Close to Leo

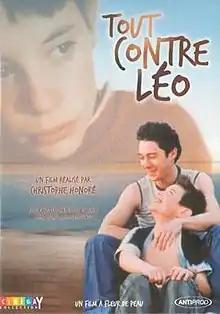
Film poster

Close to Leo is a 2002 French TV film directed by Christophe Honoré. It is also known as "Everything Against Leo."